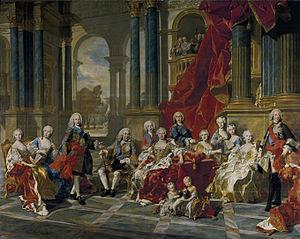
Philippe V, dit el Animoso en espagnol, c'est-à-dire « le Brave », est roi des Espagnes et des Indes à la mort de Charles II d'Espagne puis titré roi d'Espagne et des Indes à la suite des décrets de Nueva Planta qui modifiaient l'organisation territoriale des royaumes hispaniques en abolissant les royaumes de Castille et d'Aragon. Il abdique brièvement en 1724 pendant six mois, au profit de son fils.
La Famille de Philippe V est une huile sur toile de Louis Michel van Loo, achevée en 1743. Elle représente en grandeur nature Philippe V d'Espagne et sa famille. La peinture dépeint la famille royale dans une pièce de fiction et dans le style de l'art français baroque et rococo. Ce tableau fait partie d'un trio de peintures qui portent le même titre et sont datées de 1723 par Jean Ranc, une plus petite version en 1738 et cette représentation de 1743.
Élisabeth Farnèse, connue aussi comme Isabel de Farnesio ou Isabella Farnese, fut reine d'Espagne de 1714 à 1746, influençant de manière importante la politique du royaume.